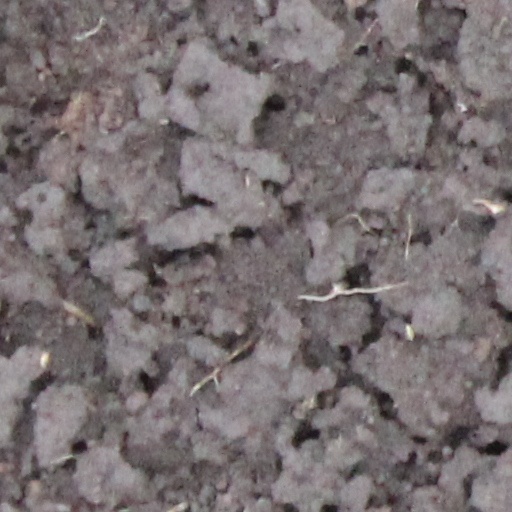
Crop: wheat